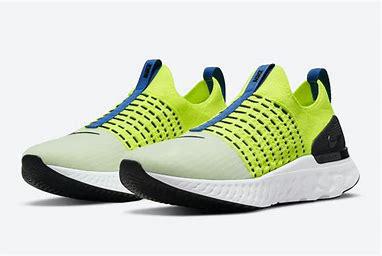
Brand: Nike
Model: React Phantom Run Flyknit 2